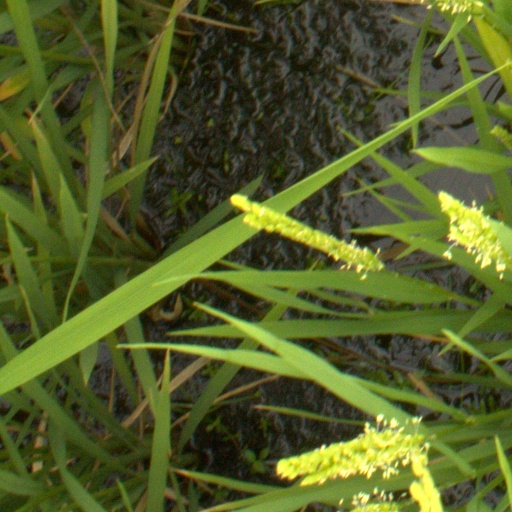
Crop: rice